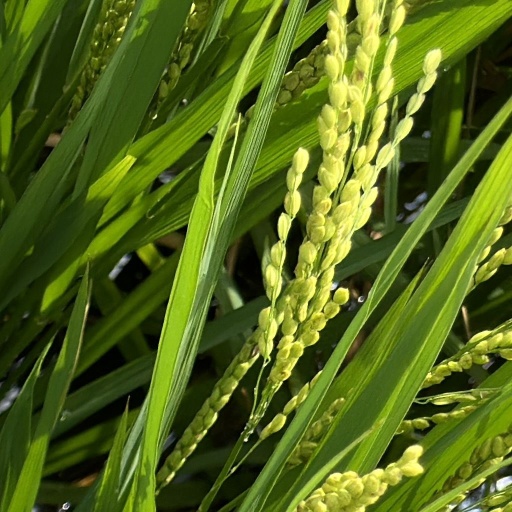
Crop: rice